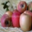
Label: apple